Tornado

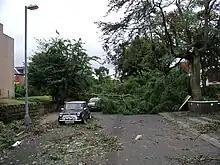
Damage from the Birmingham tornado of 2005. An unusually strong example of a tornado event in the United Kingdom, the Birmingham Tornado resulted in 19 injuries, mostly from falling trees.

A "dust devil" (also known as a whirlwind) resembles a tornado in that it is a vertical swirling column of air. However, they form under clear skies and are no stronger than the weakest tornadoes. They form when a strong convective updraft is formed near the ground on a hot day. If there is enough low-level wind shear, the column of hot, rising air can develop a small cyclonic motion that can be seen near the ground. They are not considered tornadoes because they form during fair weather and are not associated with any clouds. However, they can, on occasion, result in major damage.